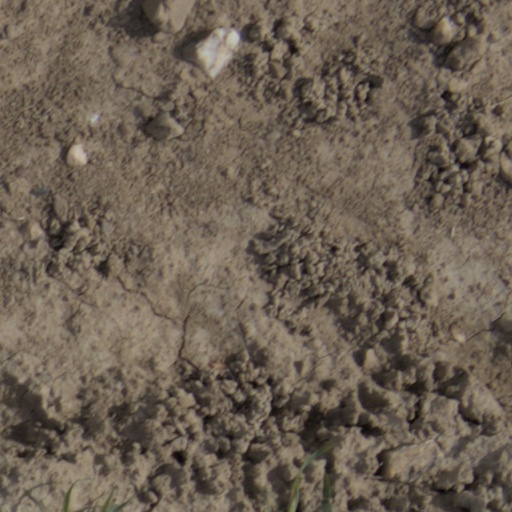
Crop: wheat